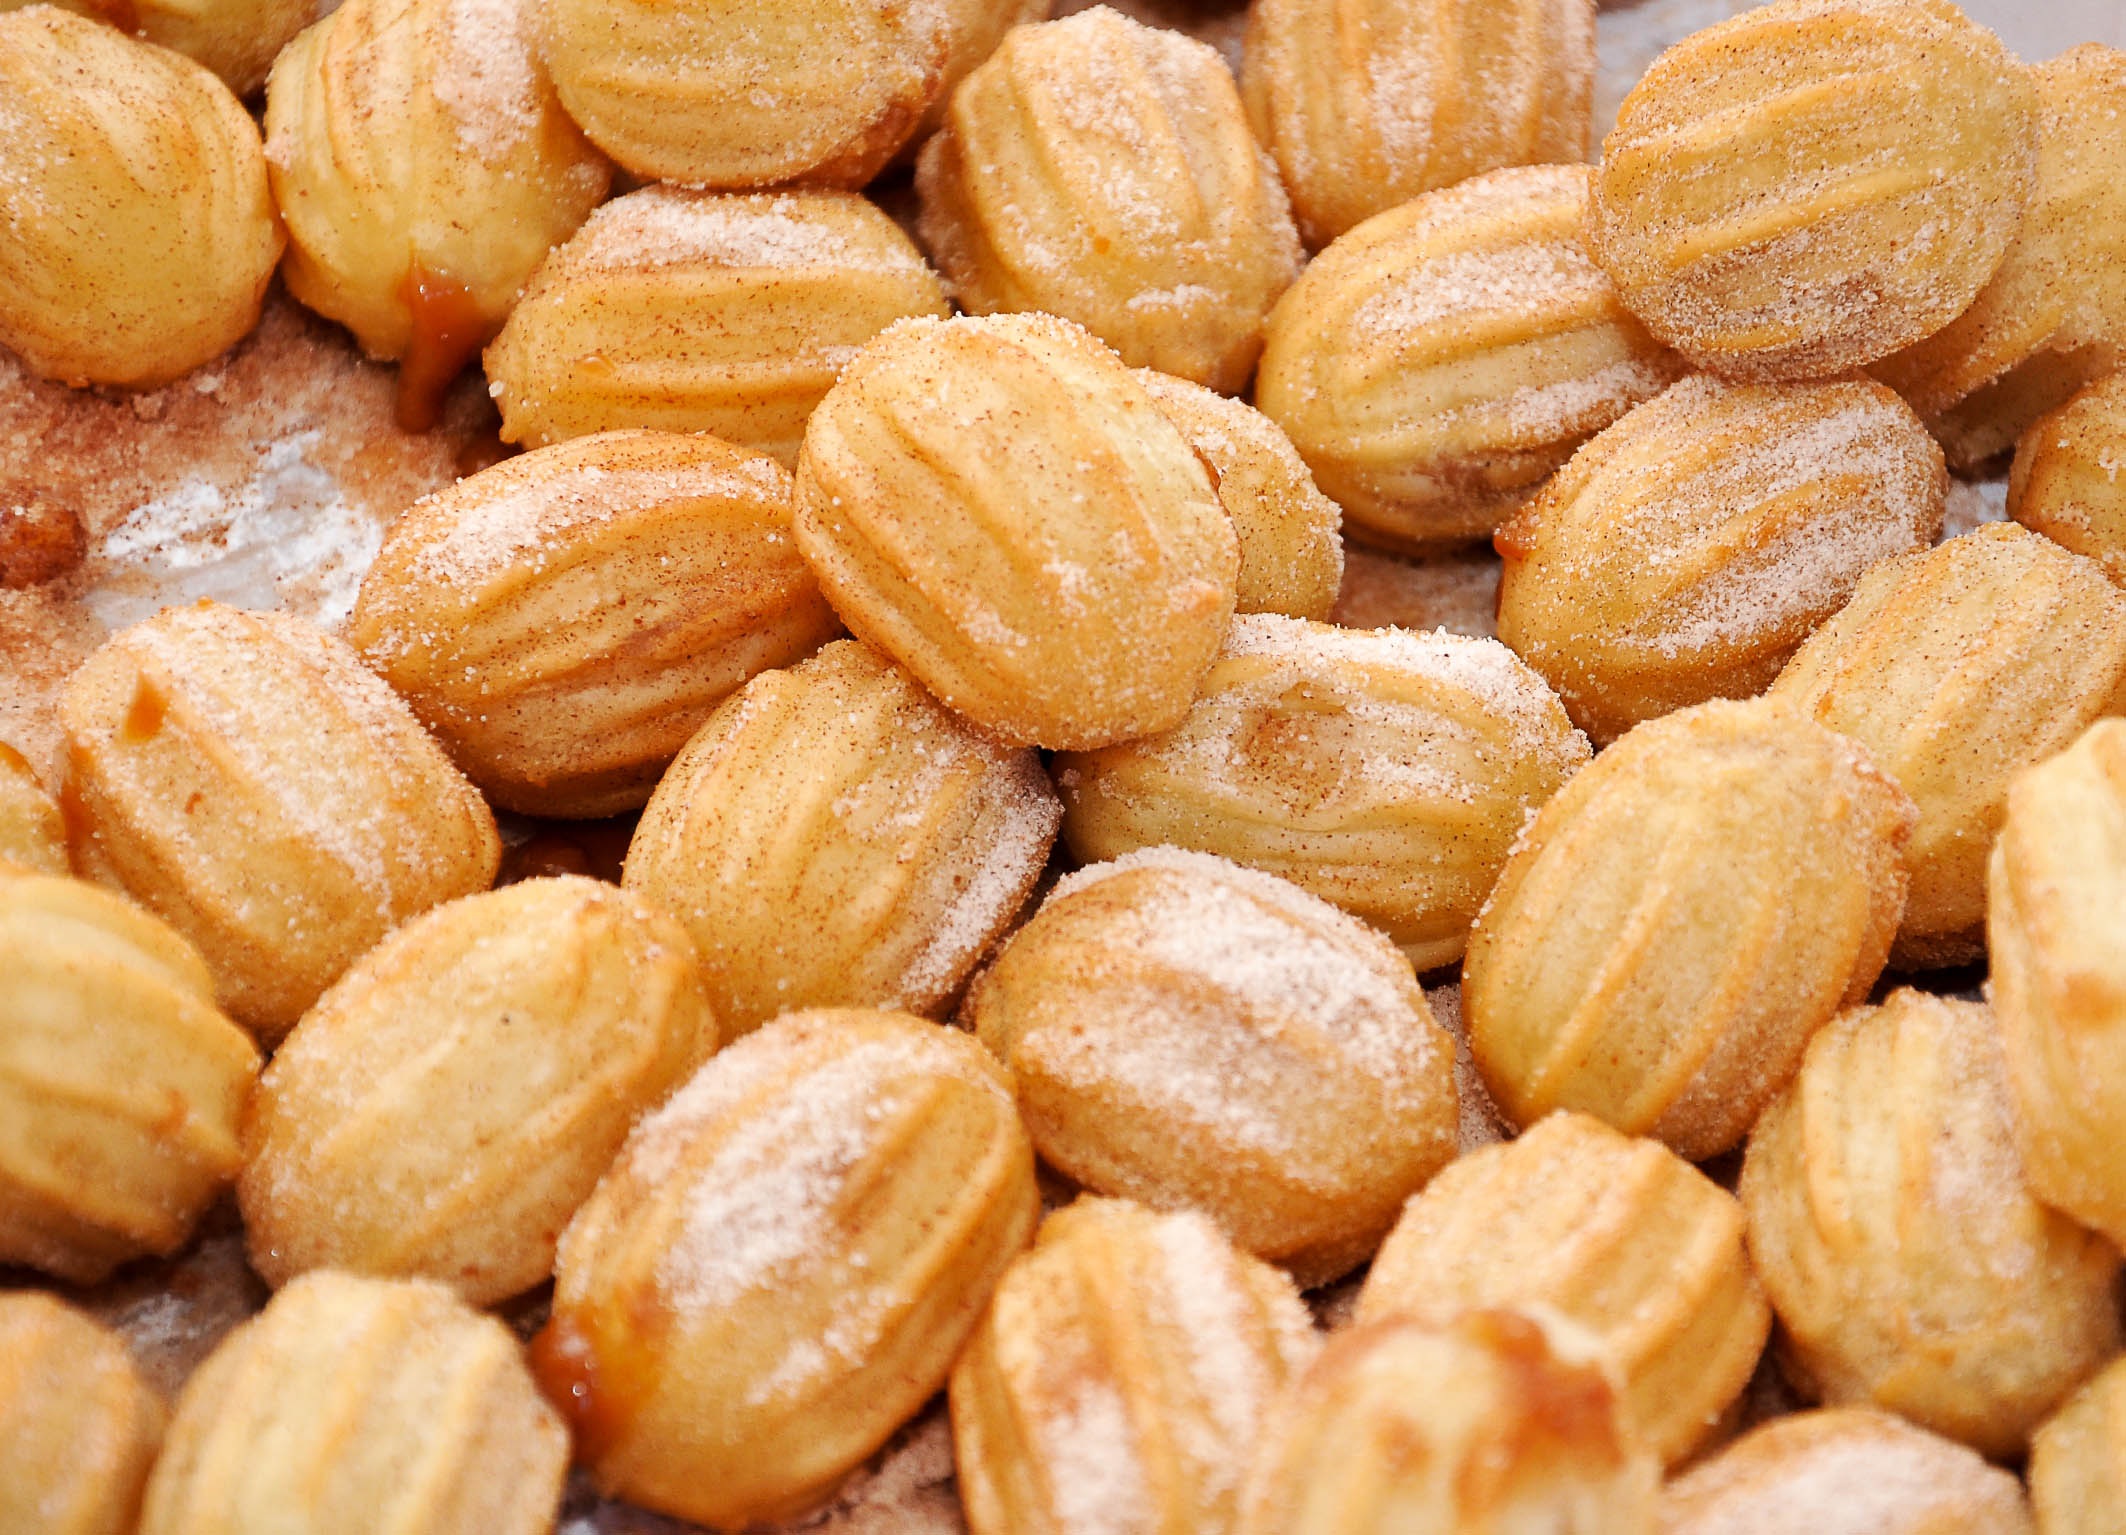
food, produce, plant, land plant, dessert, flowering plant, grass family, cuisine, snack food